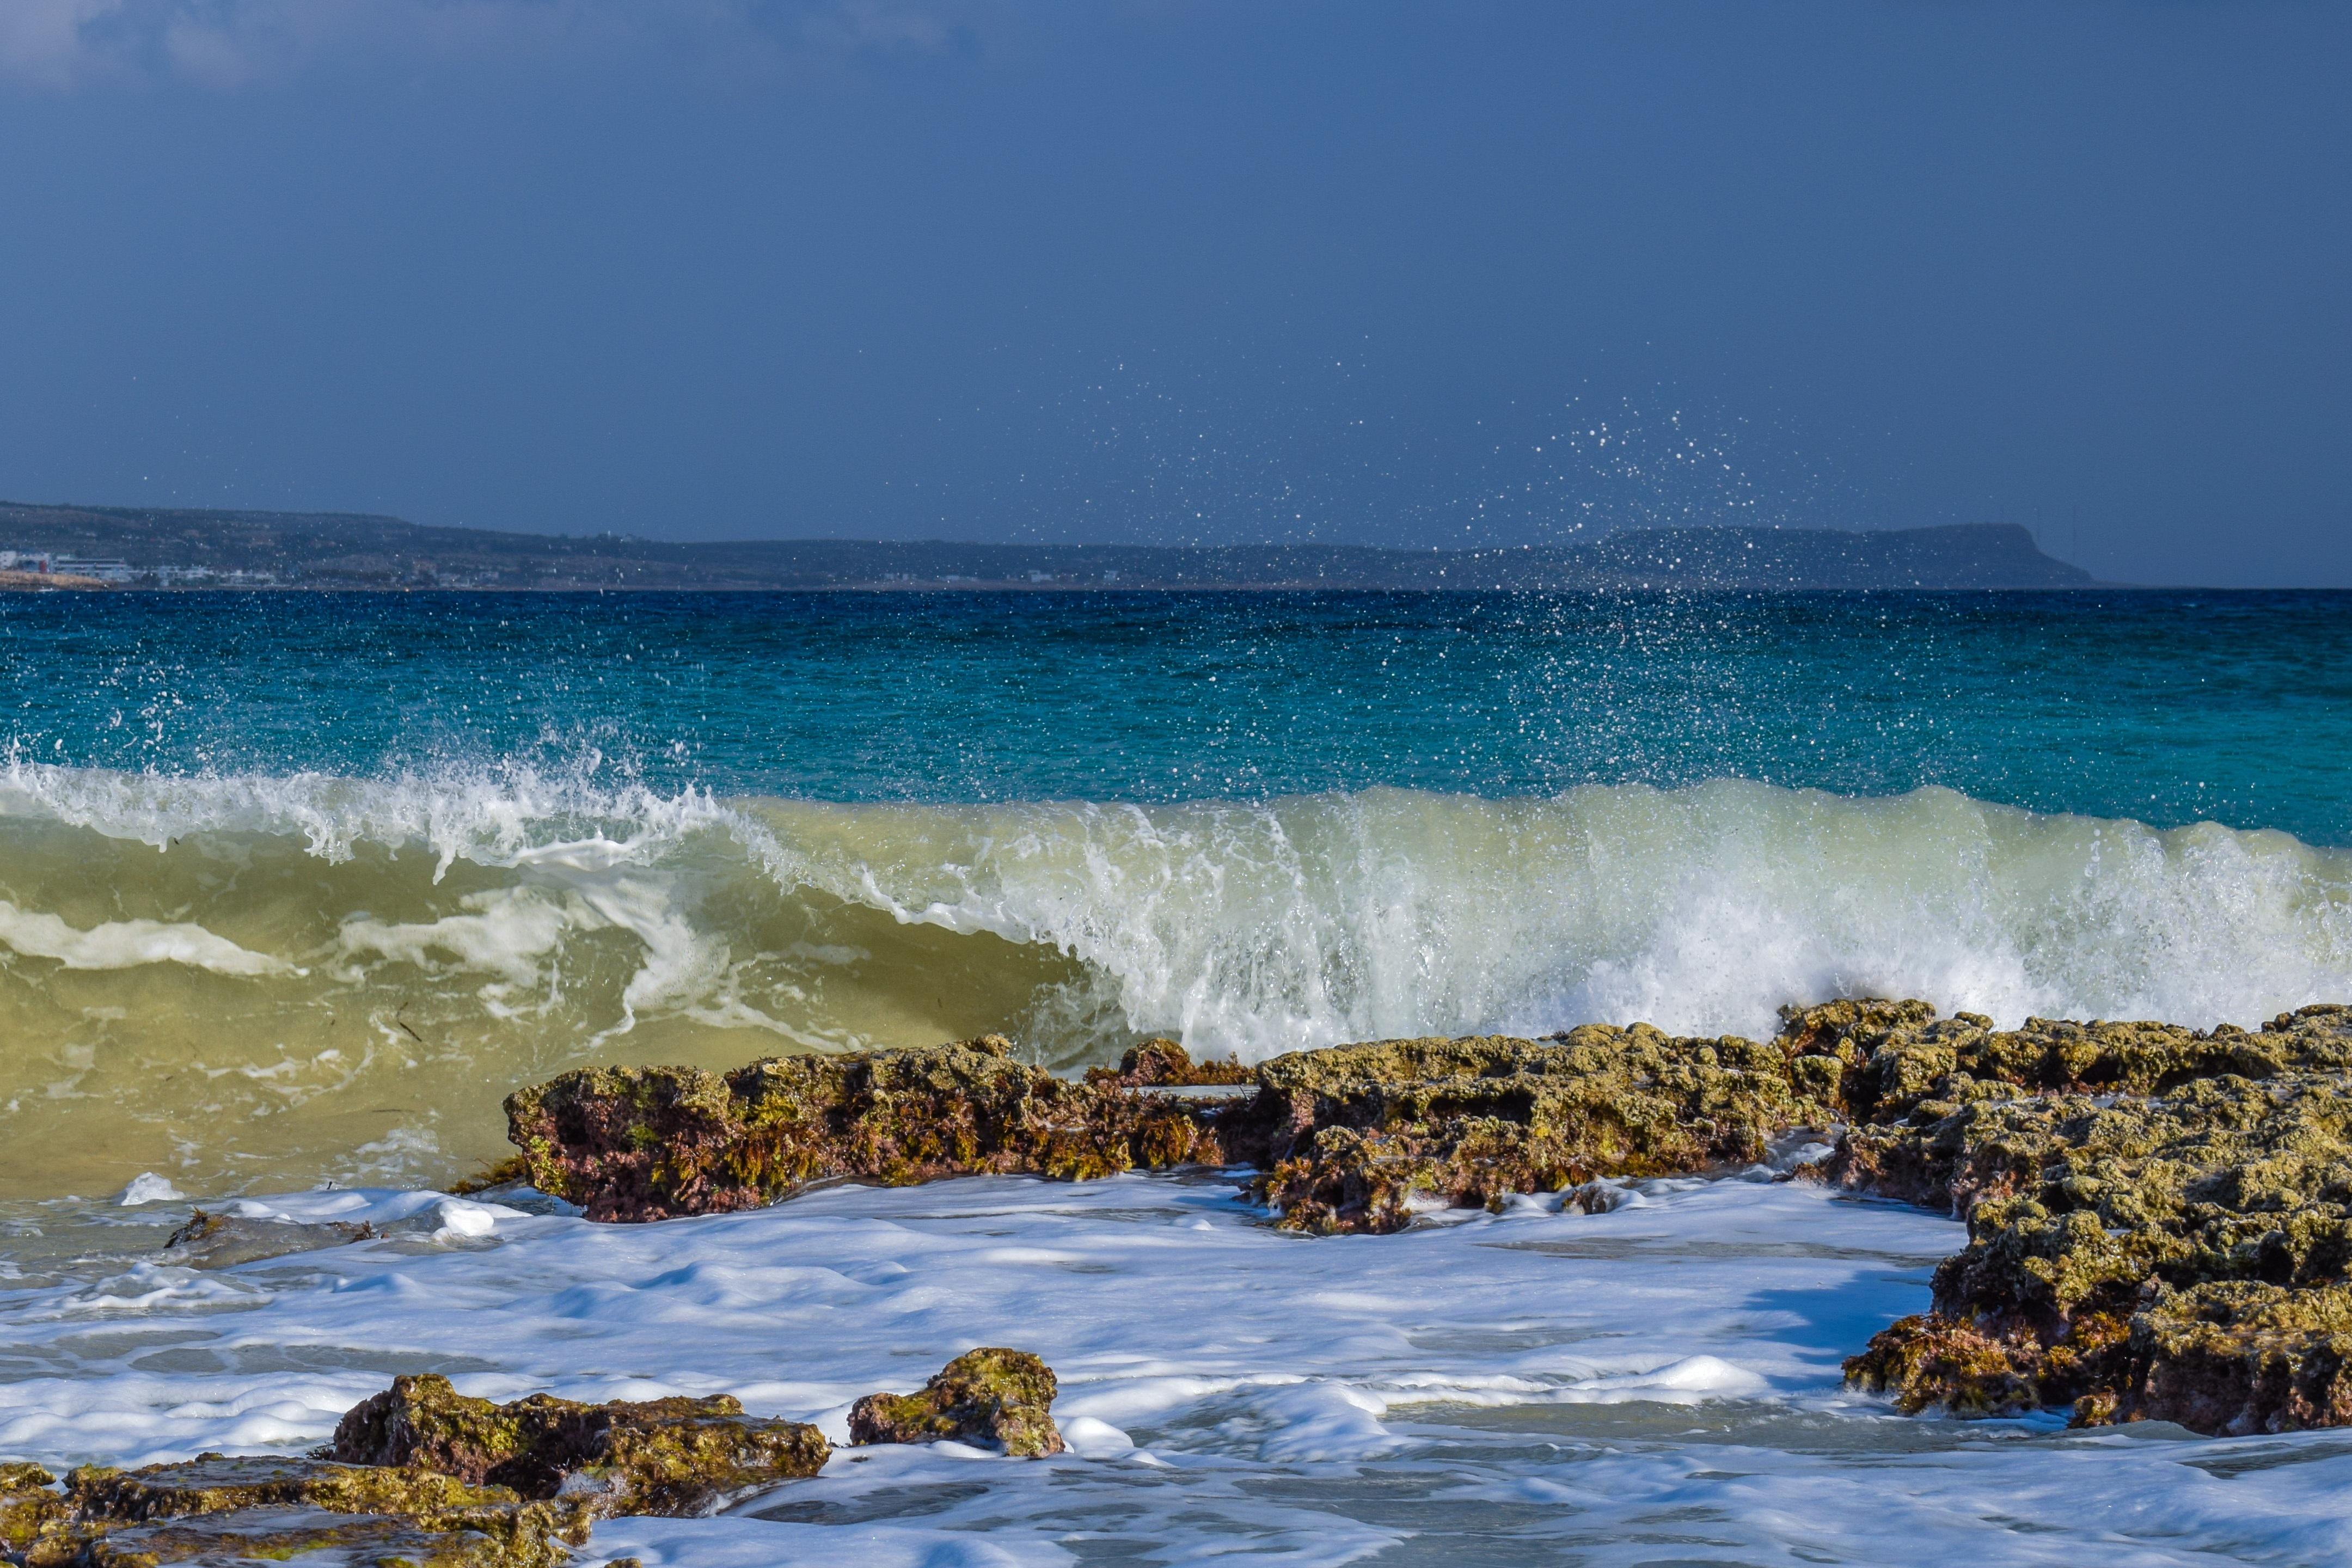
beach, sea, coast, water, nature, rock, ocean, horizon, shore, wave, wind, foam, cove, splash, spray, bay, blue, material, body of water, energy, power, crush, cyprus, cape, smashing, ayia napa, wind wave